Frank Otto (media entrepreneur)

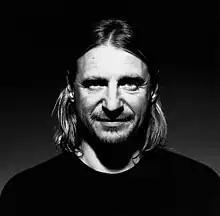
Otto in 2004

Frank Otto (born 7 July 1957) is a German media entrepreneur and pioneer in the field of private radio and private television in Germany. Aside from Frank Otto Medien Beteiligungs GmbH & Co.KG, he is also involved in various radio and TV stations.